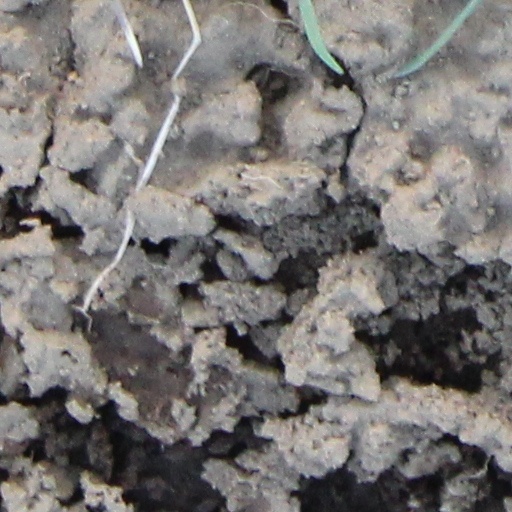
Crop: wheat